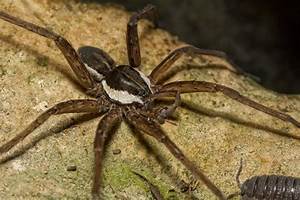
Label: ragno